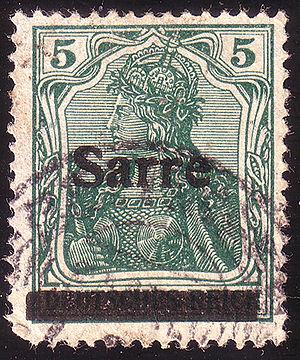
L’histoire philatélique de la Sarre est liée à l'histoire postale de l'Allemagne, et à celle de la France, au XIXᵉ siècle lors des conquêtes de Napoléon, et au XXᵉ siècle, à cause des conséquences des deux guerres mondiales.